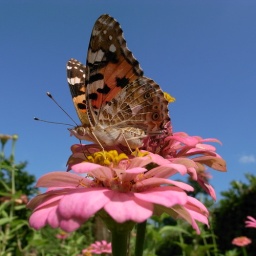
I found a butterfly near my house and took the photo with my Ricoh GR Digital2.